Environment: real
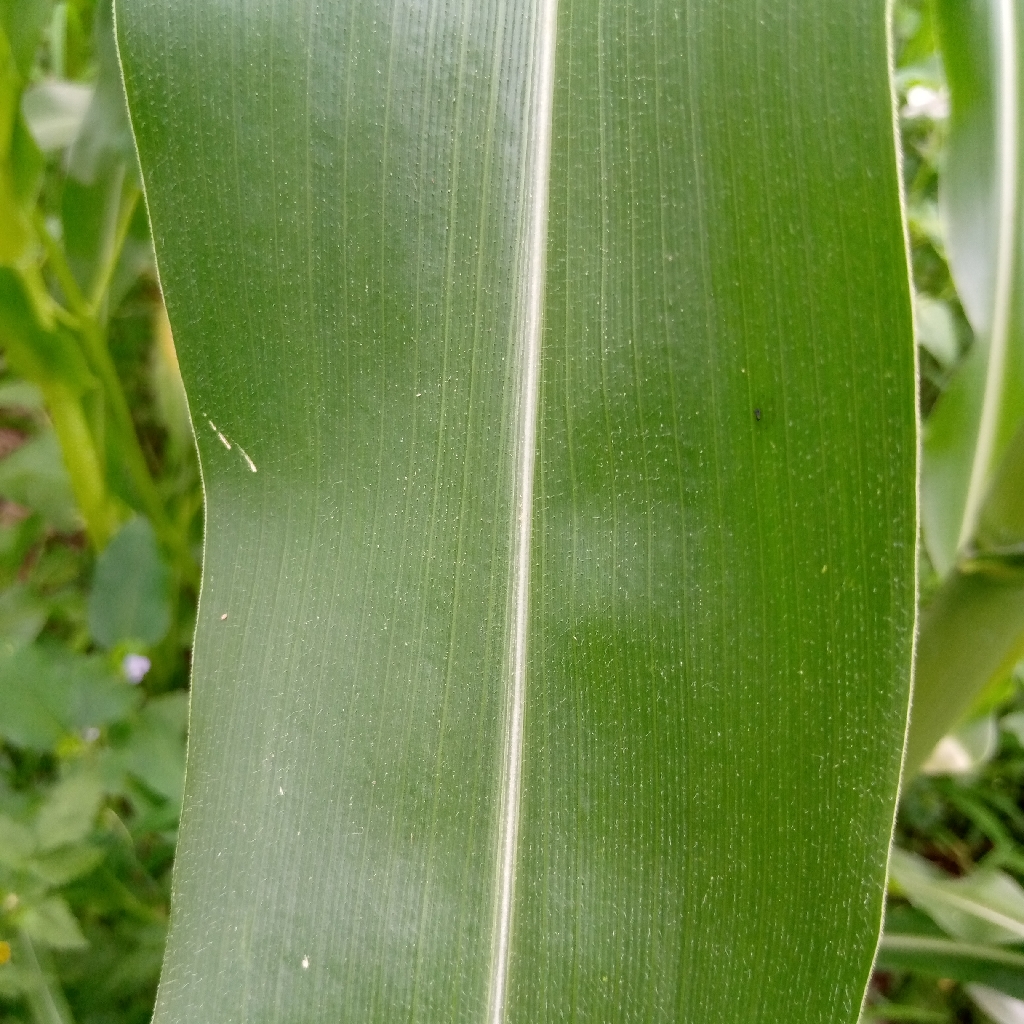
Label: healthy